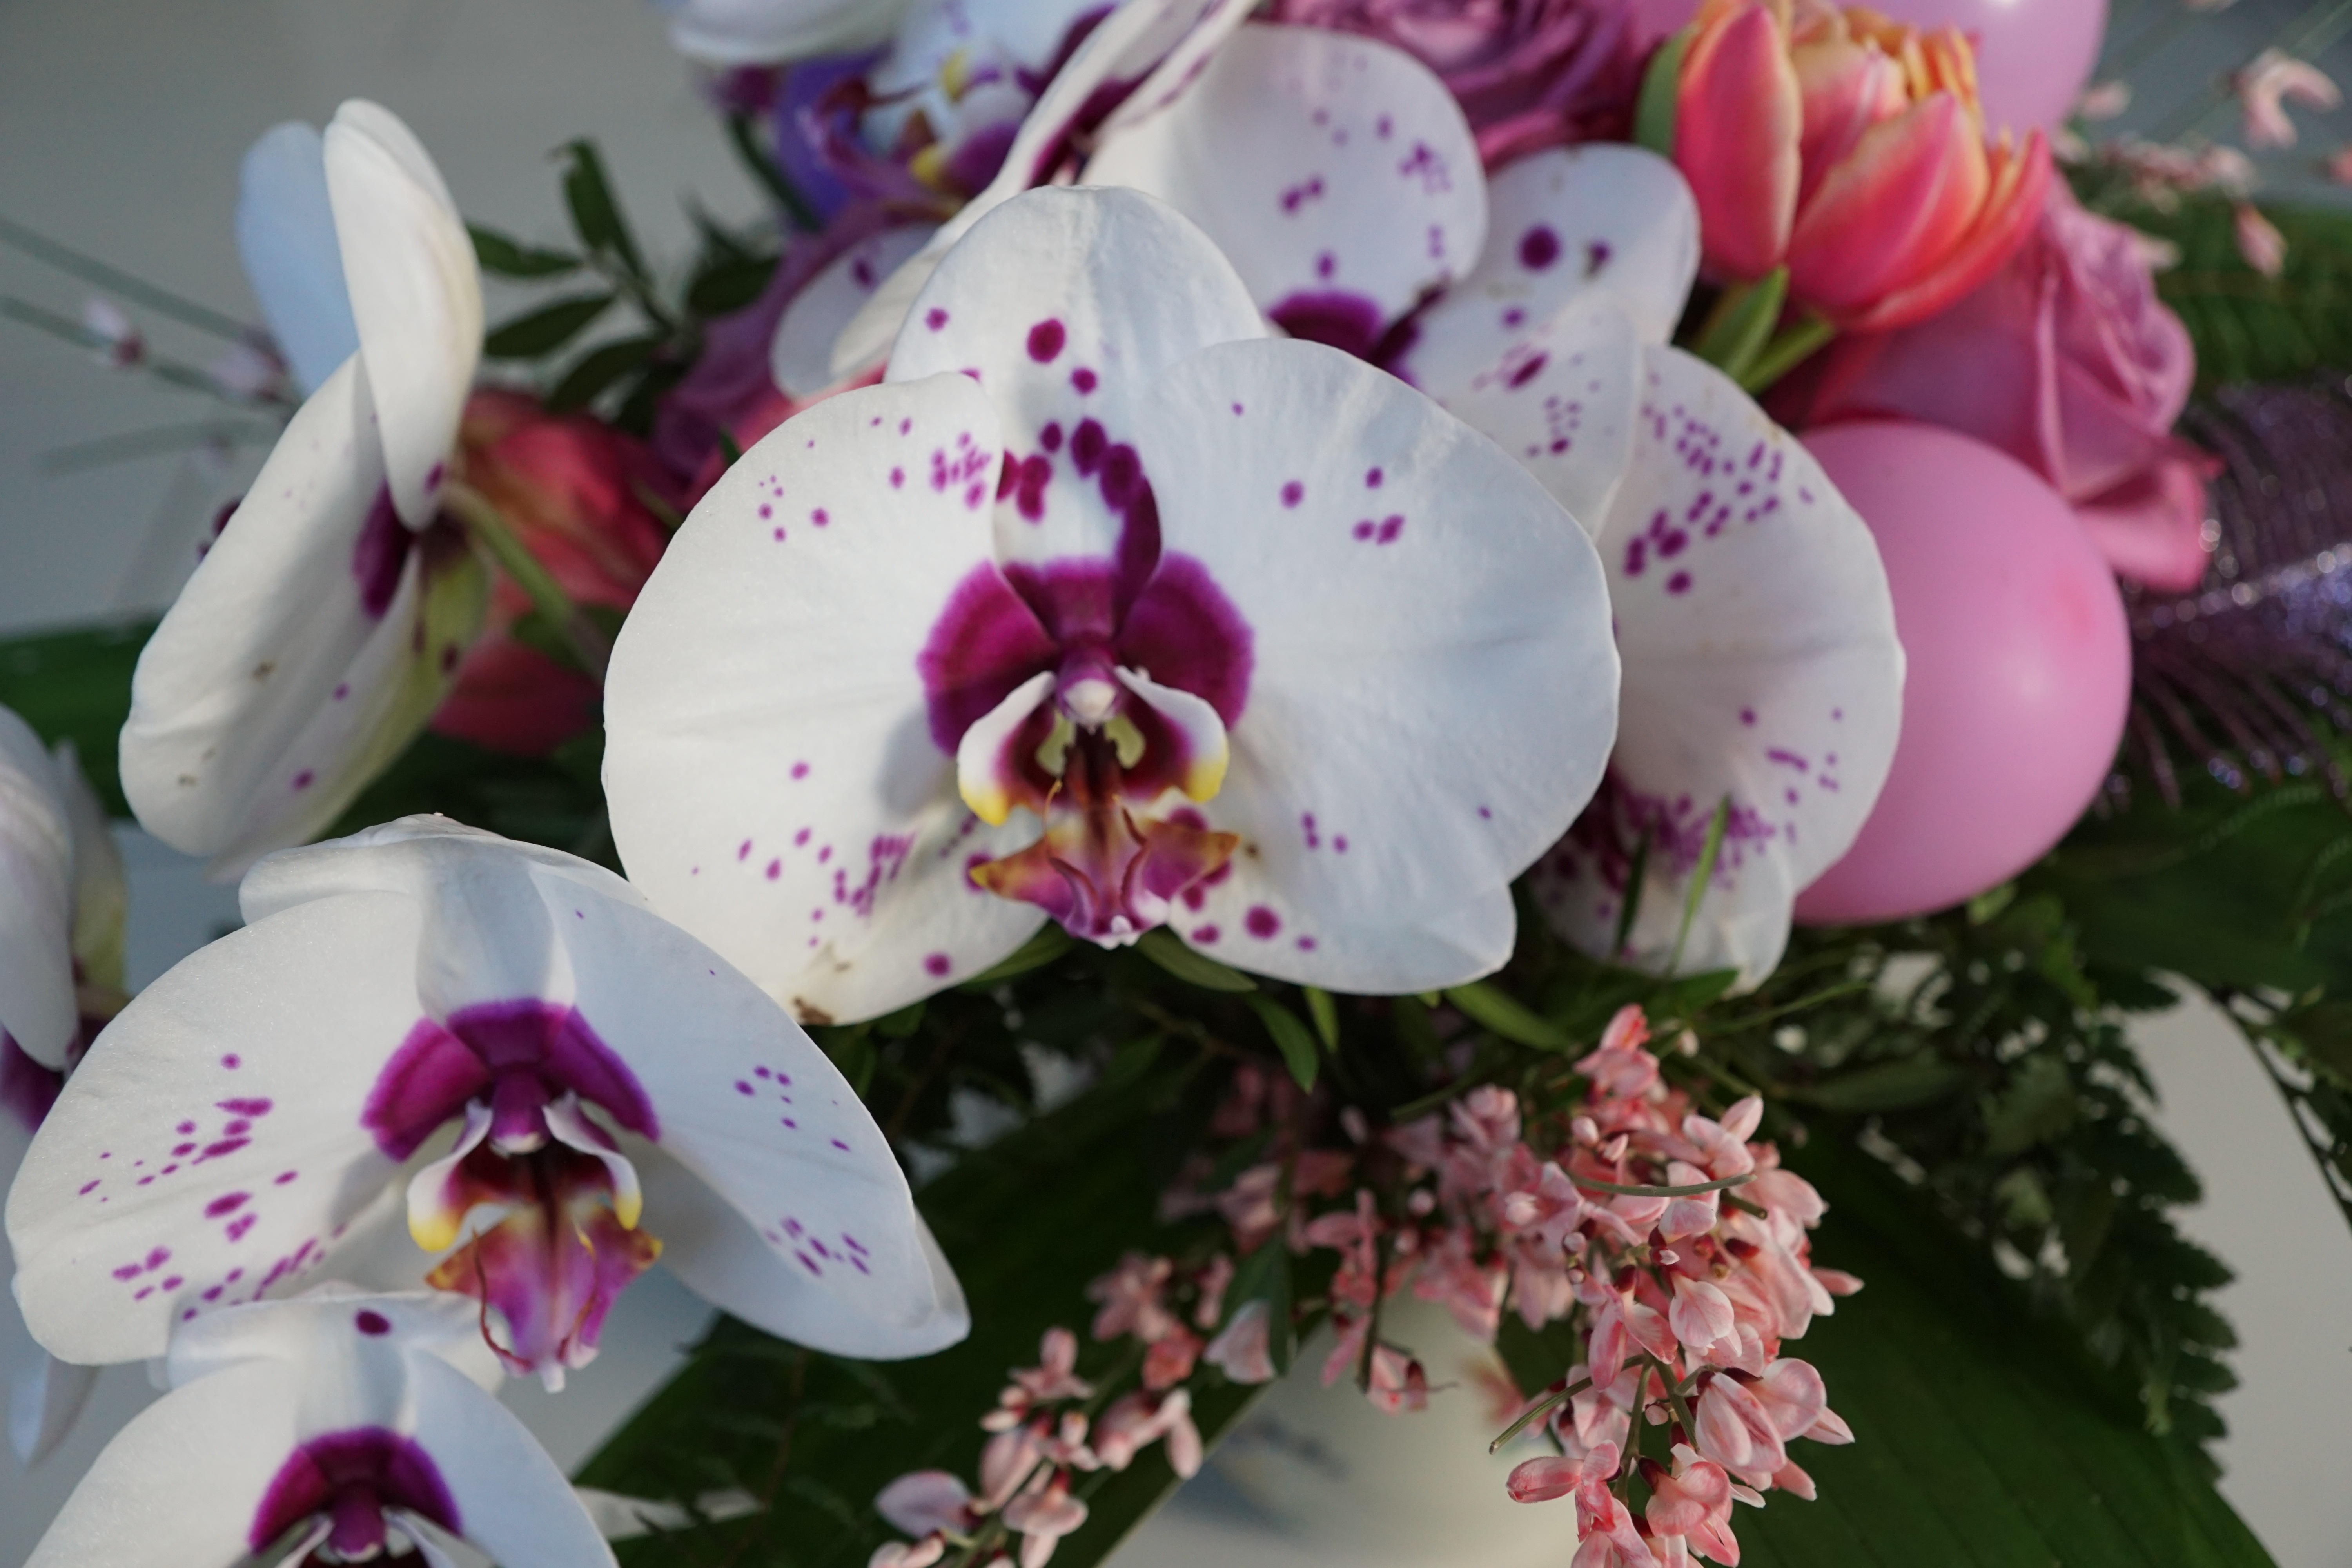
blossom, plant, flower, petal, tulip, botany, pink, flora, orchid, flowers, strauss, floristry, flowering plant, cattleya, luftbalon, land plant, moth orchid, christmas orchid